Reinhard Rychly

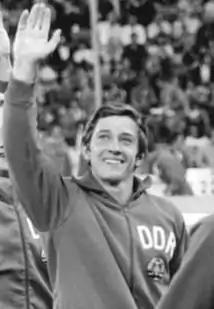
Rychly in 1972

Reinhard Rychly (born 7 November 1951) is a German former gymnast. He competed at the 1972 Summer Olympics in all artistic gymnastics events and won a bronze medal with the East German team. Individually his best achievement was 15th place on the horizontal bar.